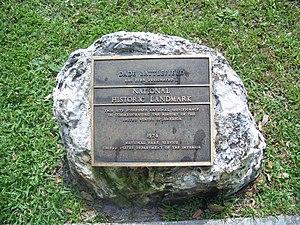
Bushnell est une ville de Floride, aux États-Unis, siège du comté de Sumter.